Vienybė lietuvninkų

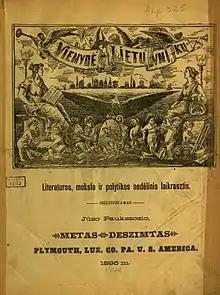
Cover page of the first issue in 1895

Vienybė lietuvninkų (literally: Lithuanian Unity) was a Lithuanian-language weekly newspapers published in the United States from February 1886 to January 1921. Established by two Lithuanian American businessmen in Plymouth, Pennsylvania, the newspaper changed its editors and political orientation frequently. Initially, it was a conservative pro-Catholic newspaper that supported unity among Polish and Lithuanian immigrants in the historic tradition of the old Polish–Lithuanian Commonwealth. It was a response to anti-clergy and anti-Polish "Lietuwiszkasis Balsas" published by Jonas Šliūpas in New York. Under the influence of priest , the newspaper dropped its support of the Polish–Lithuanian union in favor of the Lithuanian National Revival and Lithuanian nationalism. Around 1896, the newspaper started shifting away from Catholicism towards liberalism and socialism. Attacked by the clergy as a "godless" publication, the newspaper suffered financial difficulties but the popularity of socialist ideas surged in the aftermath of the Lattimer massacre of mine workers in September 1897 and during the Russian Revolution of 1905. After the failure of the revolution, the socialist moods subsided and "Vienybė lietuvninkų" returned to Lithuanian nationalism. The newspaper relocated to Brooklyn, New York, in May 1907. It represented nationalism, or the third middle road between two main political camps – conservative clergy and liberal socialists. It continued to be published until January 1921 when it was reorganized into "", which continued to be published until 1985.